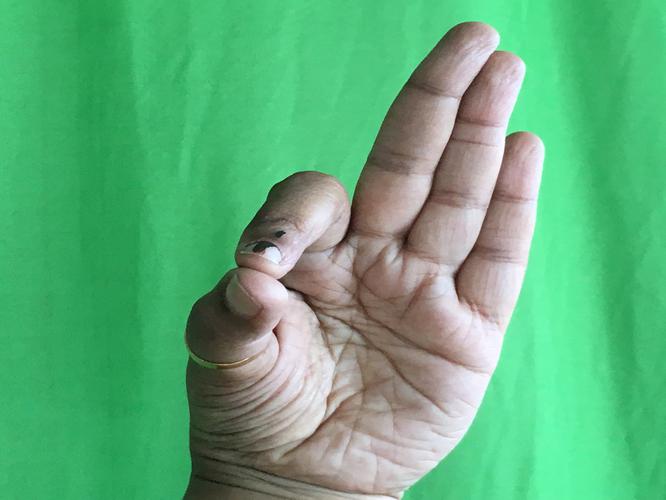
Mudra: Aralam
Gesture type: single_hand